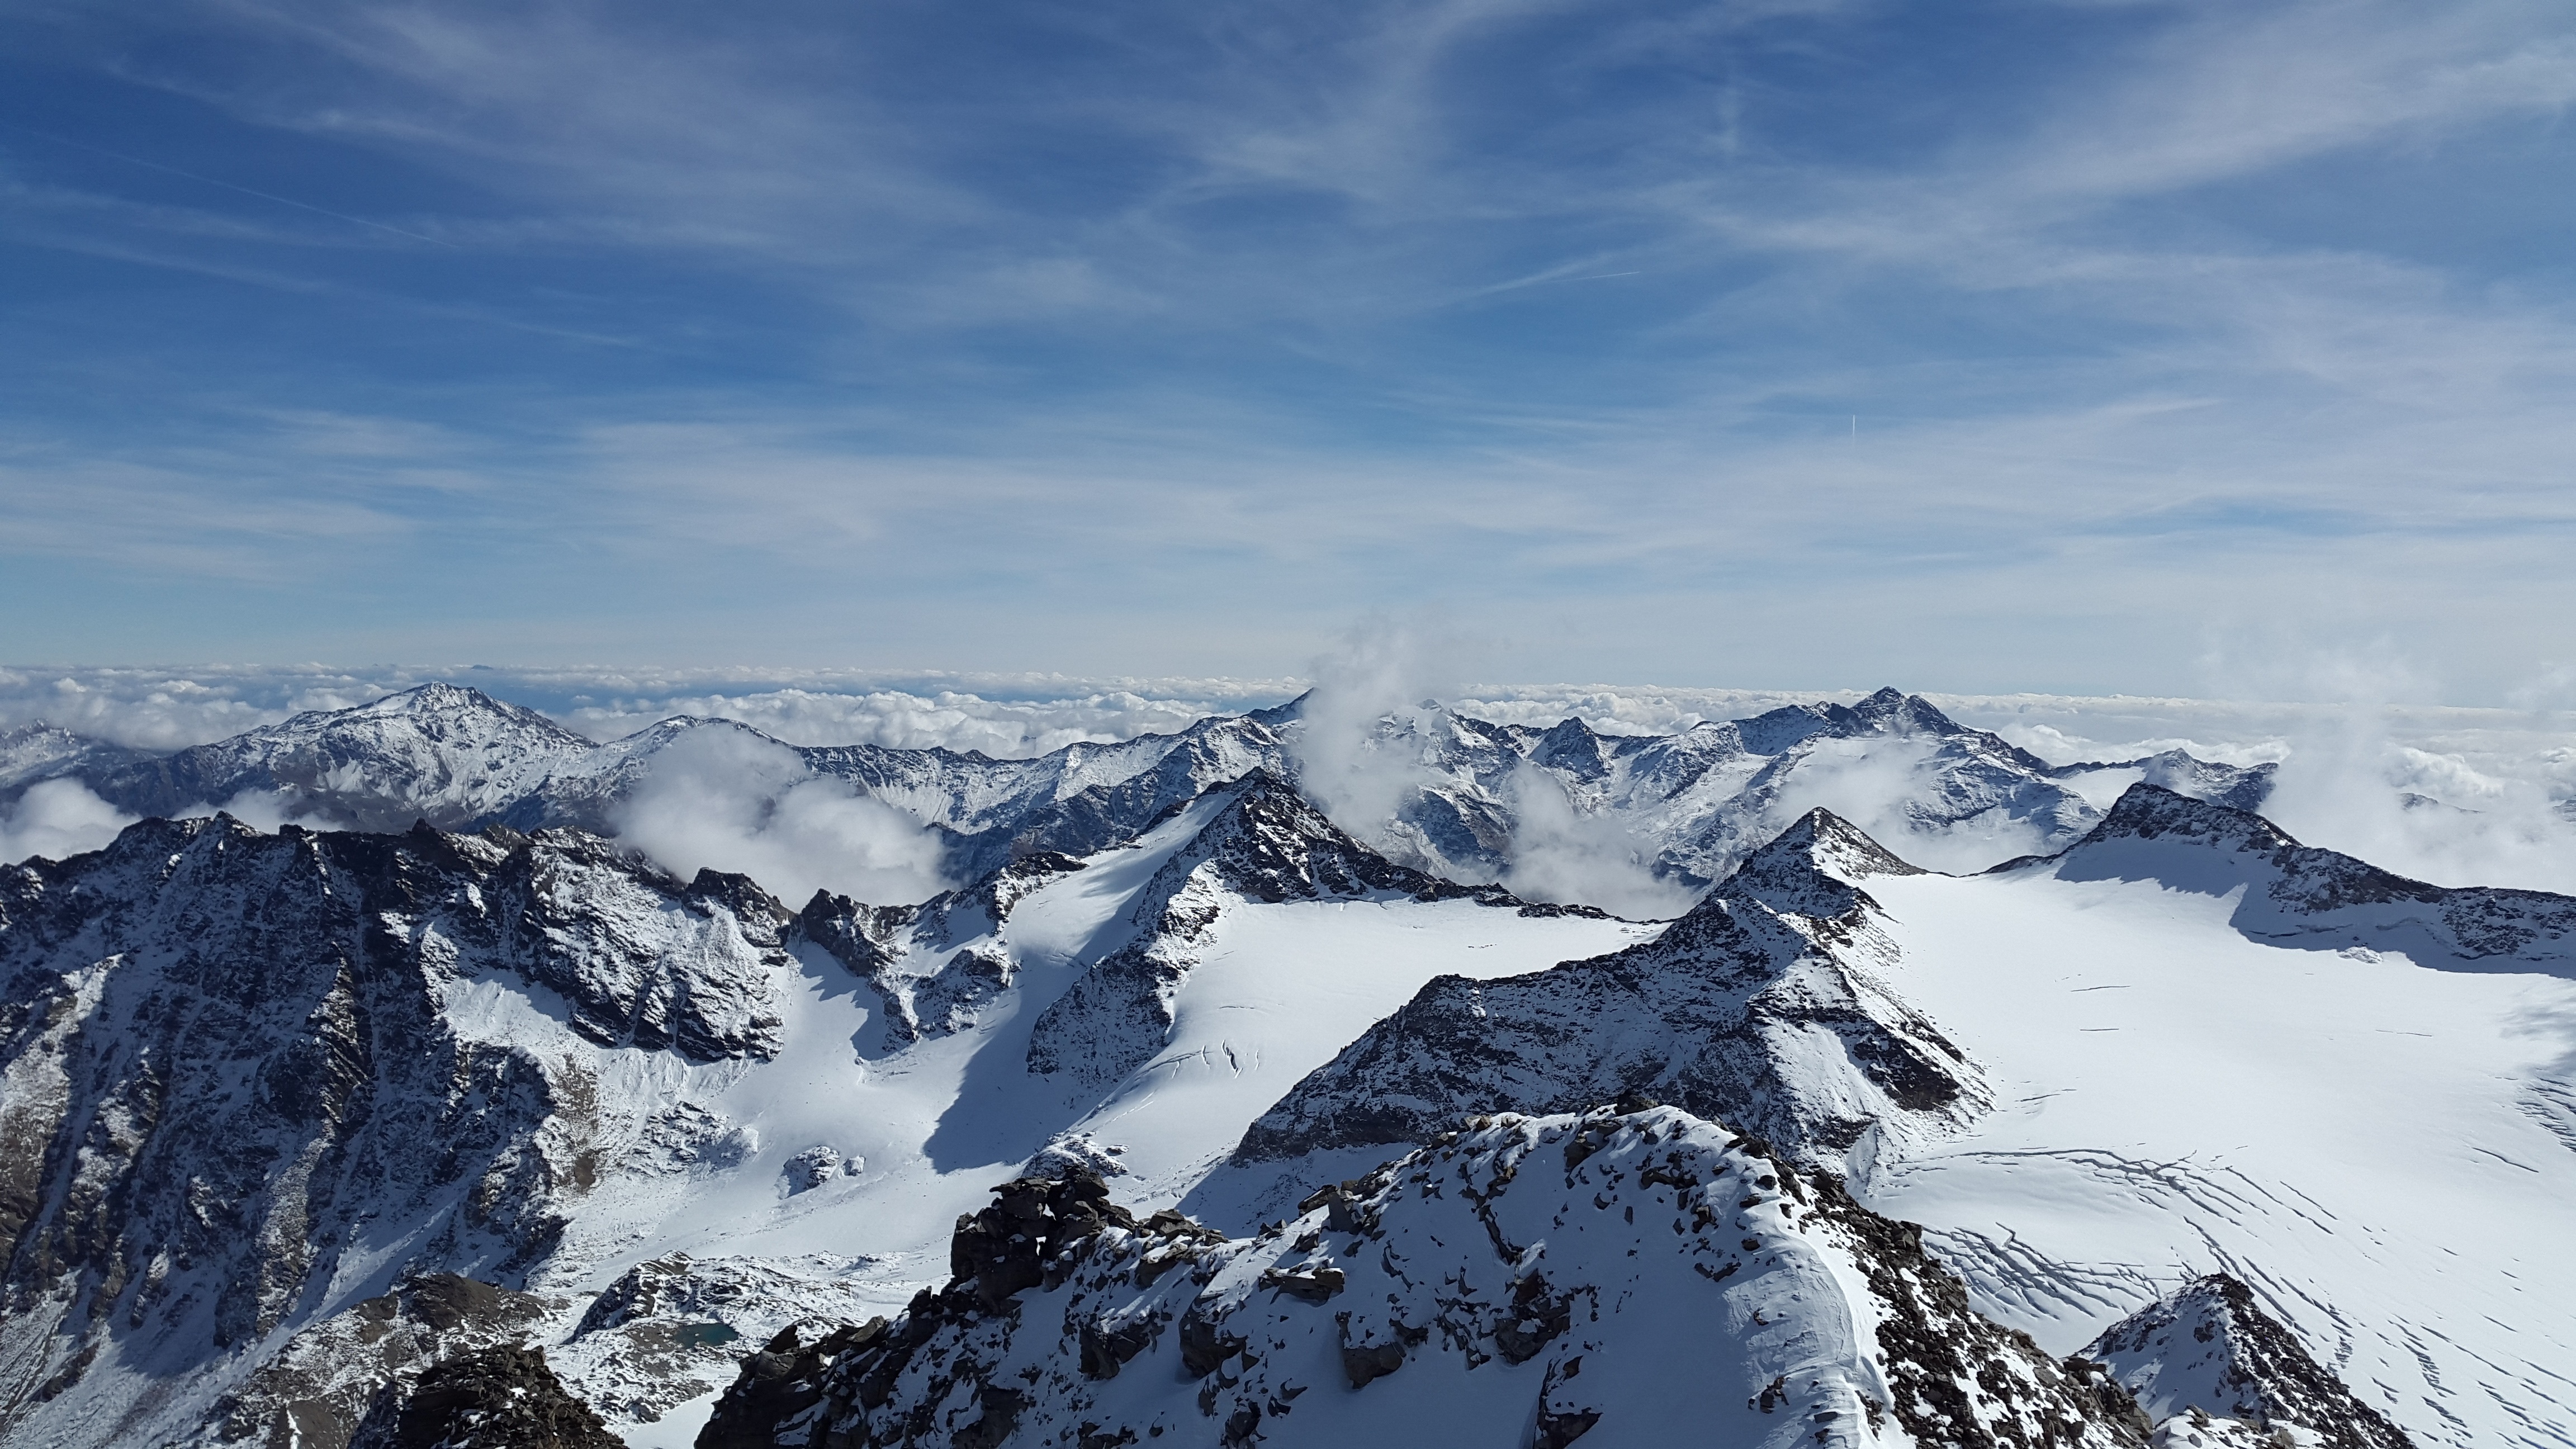
landscape, nature, mountain, snow, winter, view, mountain range, panorama, weather, snowy, alpine, season, ridge, summit, snowfall, mountaineering, mountains, alps, plateau, wintry, piste, high mountains, landform, south tyrol, alpine panorama, ski touring, dream day, clear air, ortlergruppe, gebrige, ski mountaineering, geographical feature, mountainous landforms, geological phenomenon